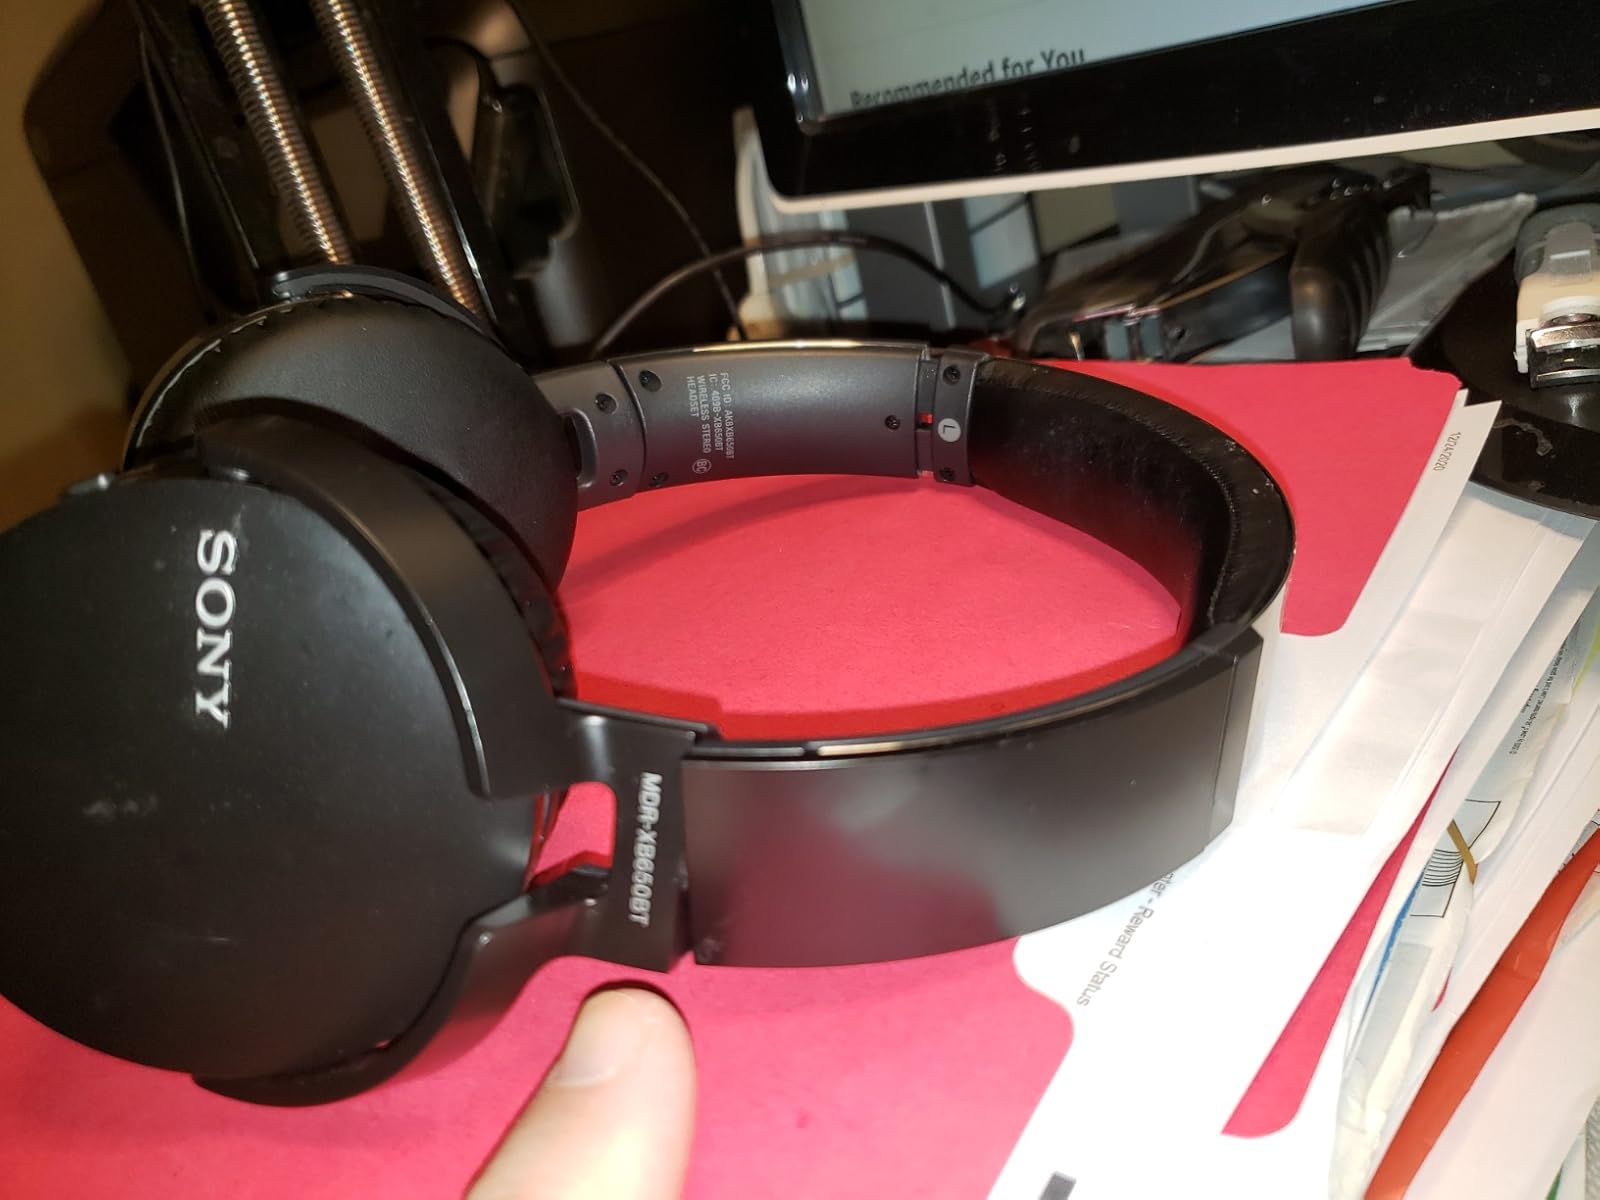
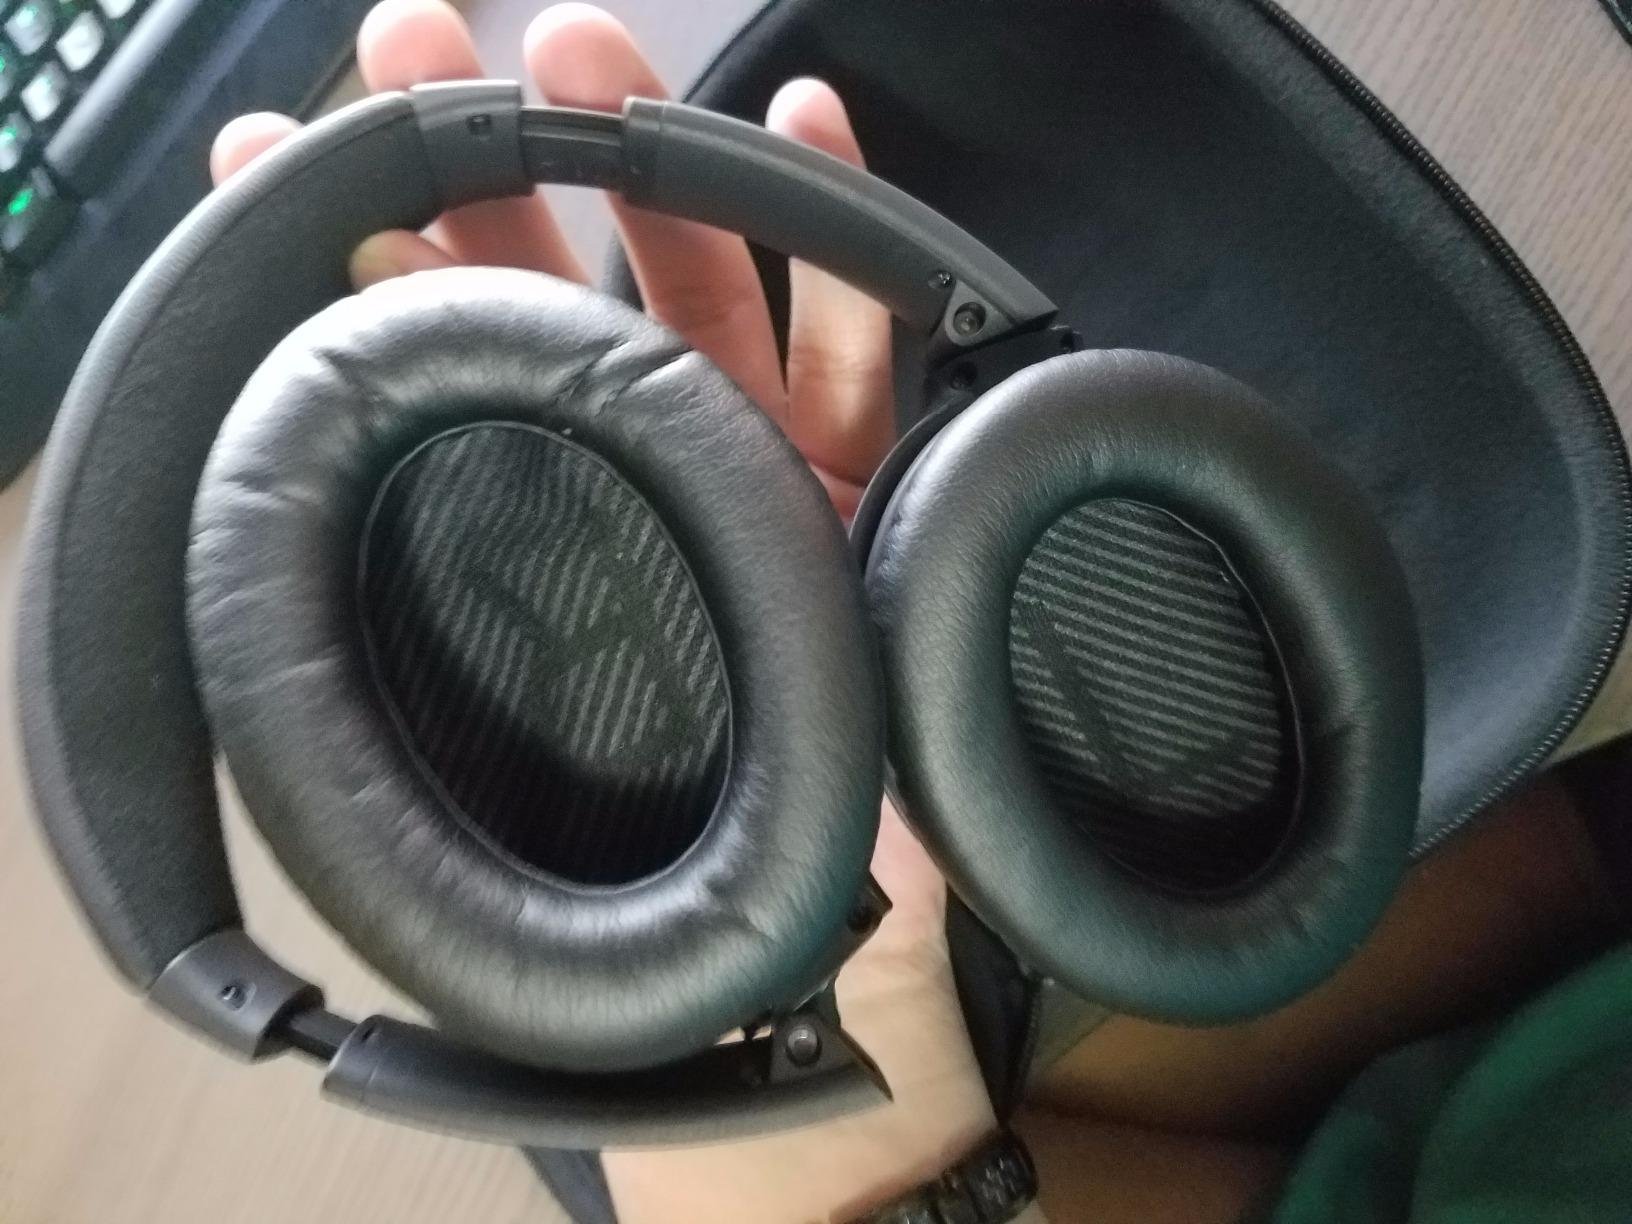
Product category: headphones
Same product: no